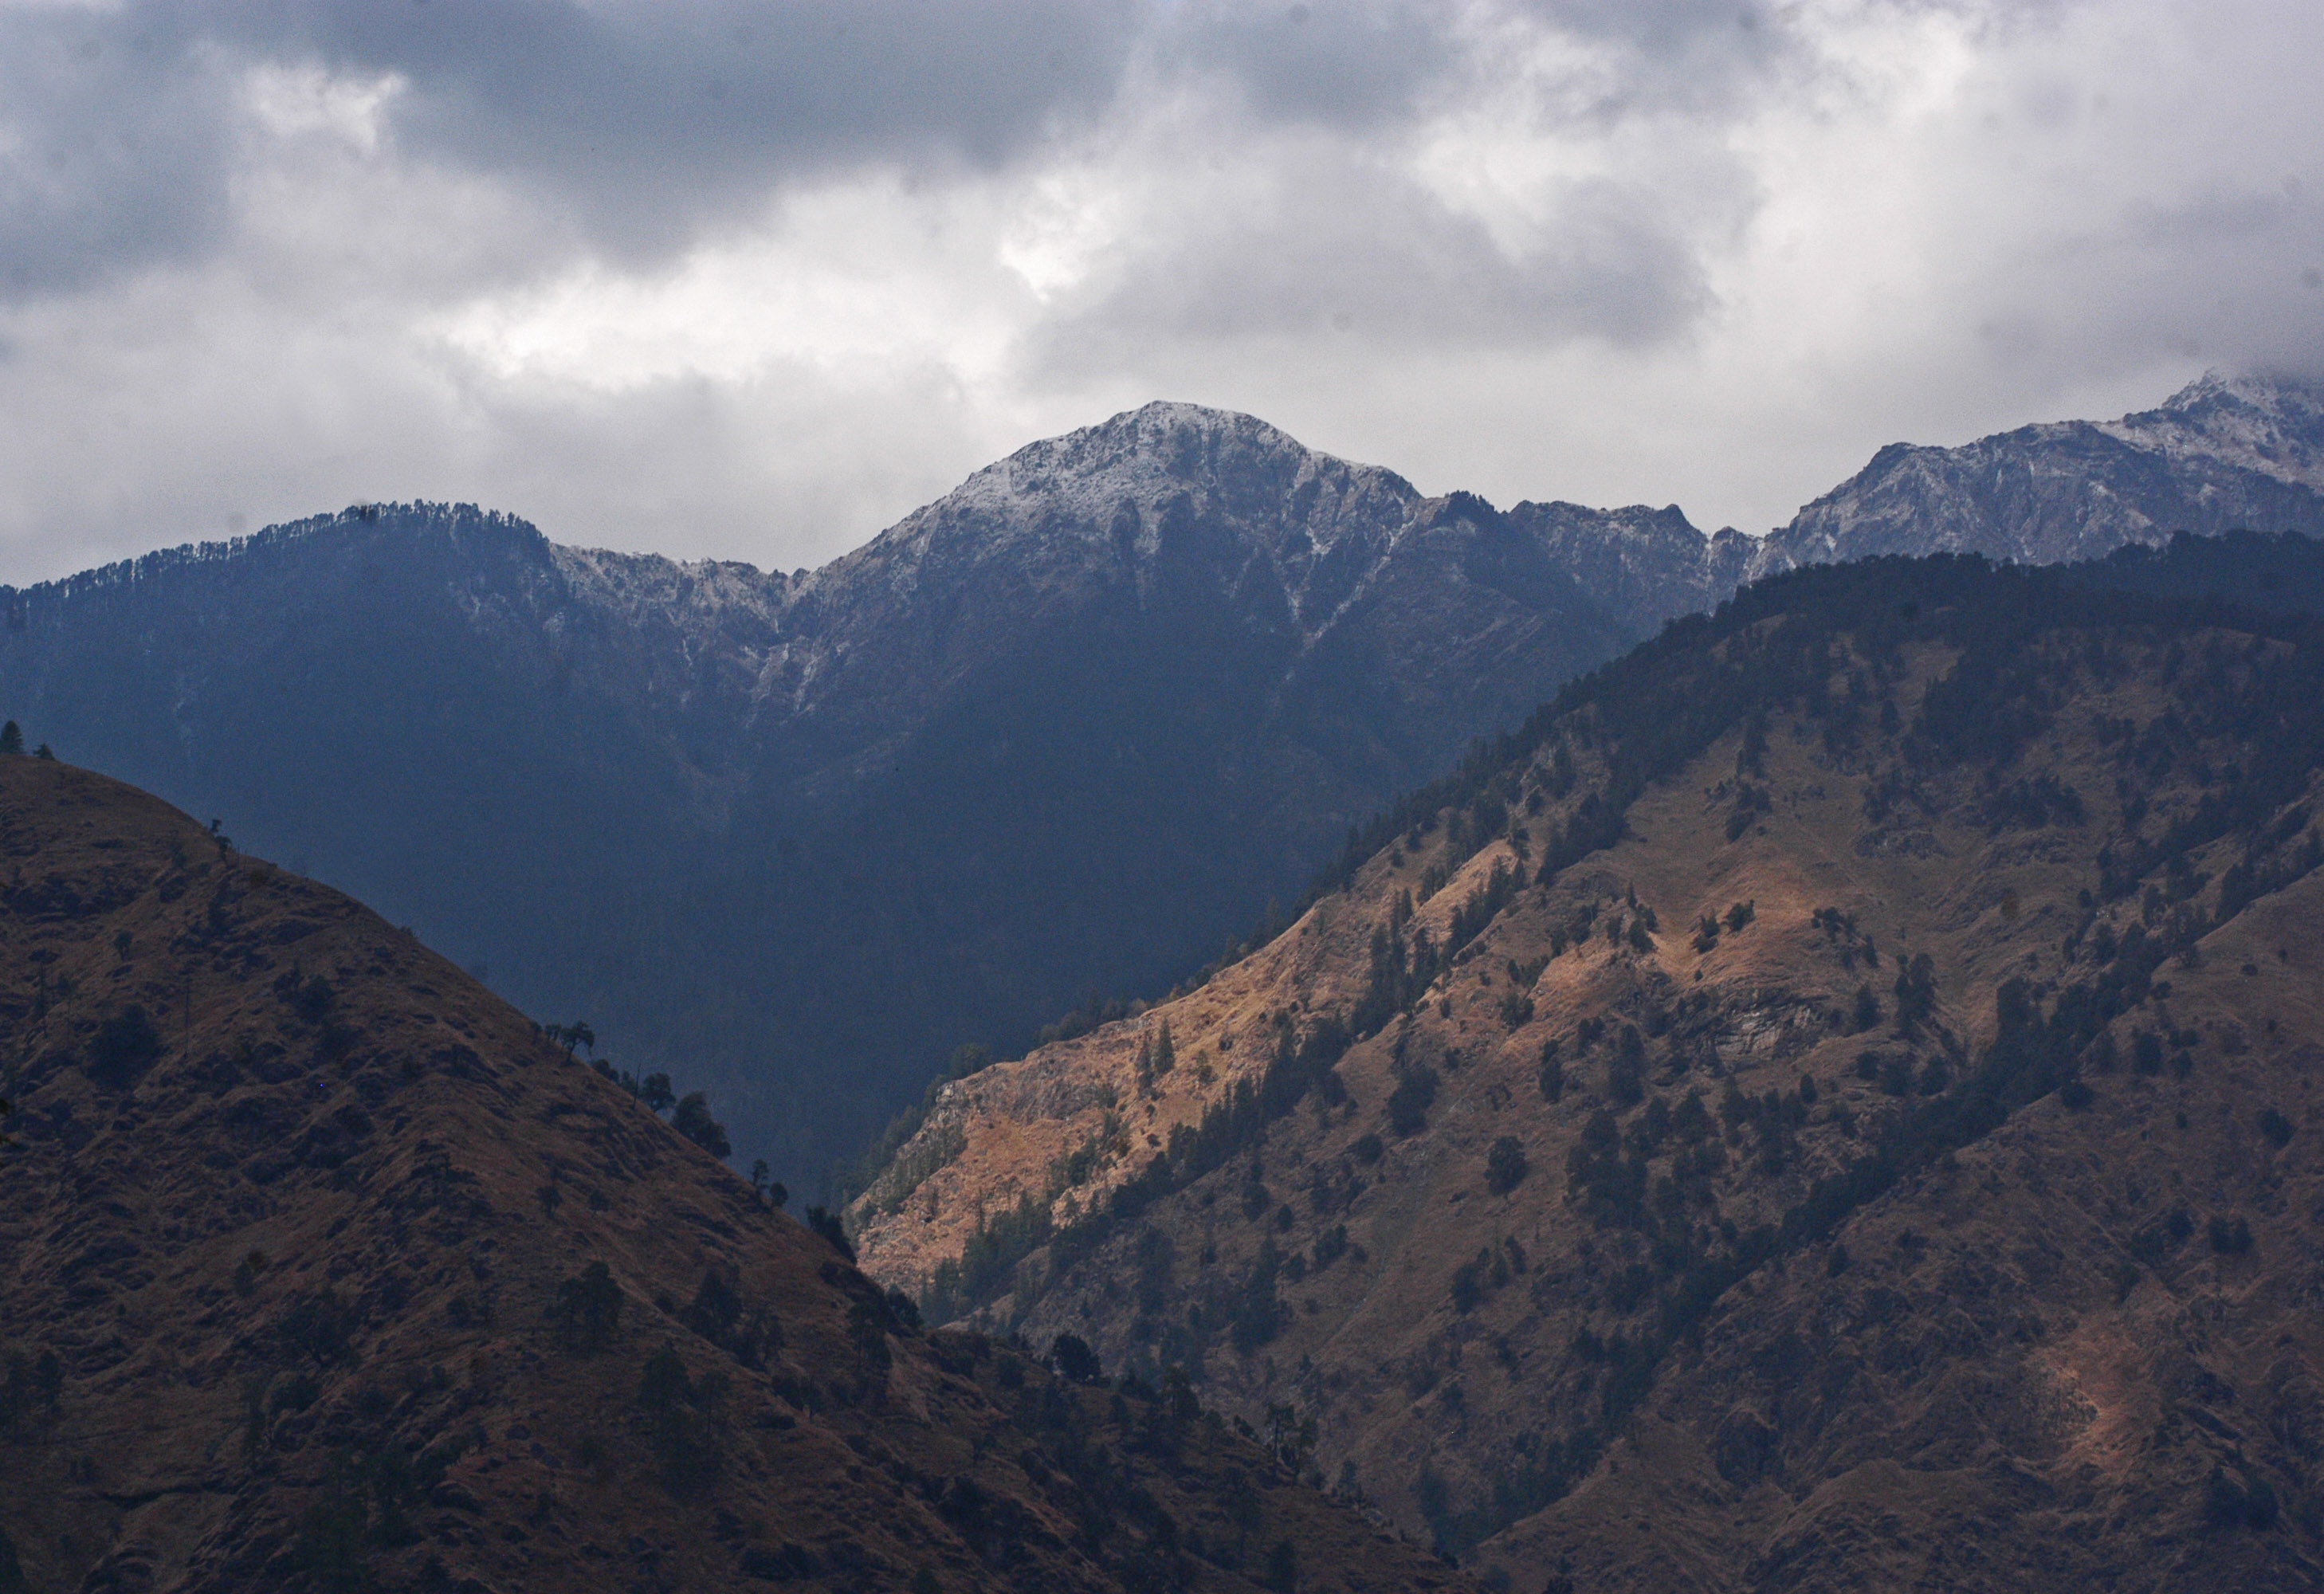
mountainous landforms, mountain, highland, mountain range, ridge, sky, hill, wilderness, hill station, valley, fell, massif, alps, cloud, summit, geology, mount scenery, geological phenomenon, terrain, landscape, ar te, national park